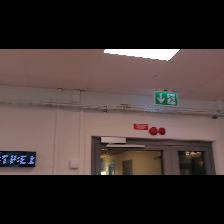
Label: NonHuman